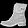
Label: Ankle boot